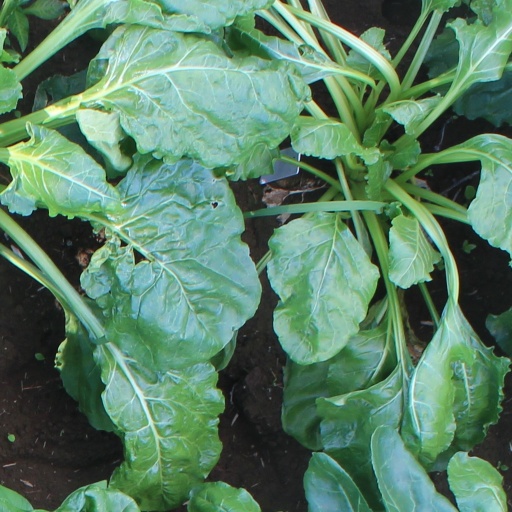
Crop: sugar beet